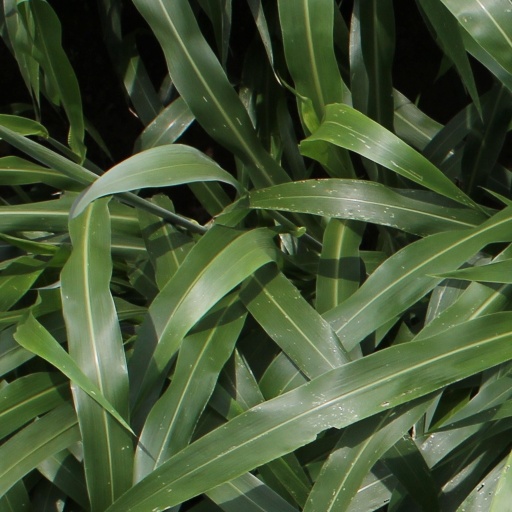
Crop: sorghum